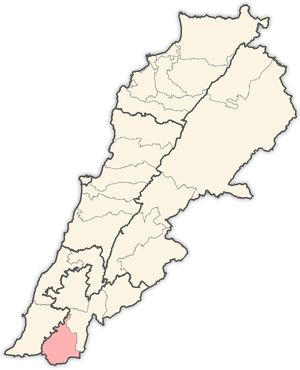
Le caza de Bint Jbeil est un district du Gouvernorat de Nabatieh dans le sud du Liban. Le chef-lieu du district est la ville du même nom, Bint Jbeil.